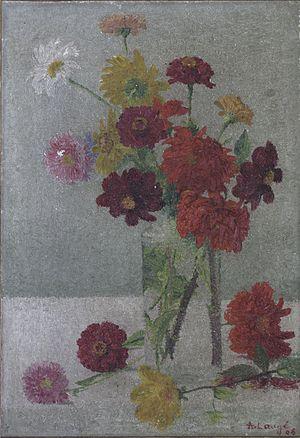
tableau
Achille Laugé, né le 29 avril 1861 à Arzens, et mort le 2 juin 1944 à Cailhau, est un peintre et lithographe post-impressionniste français.